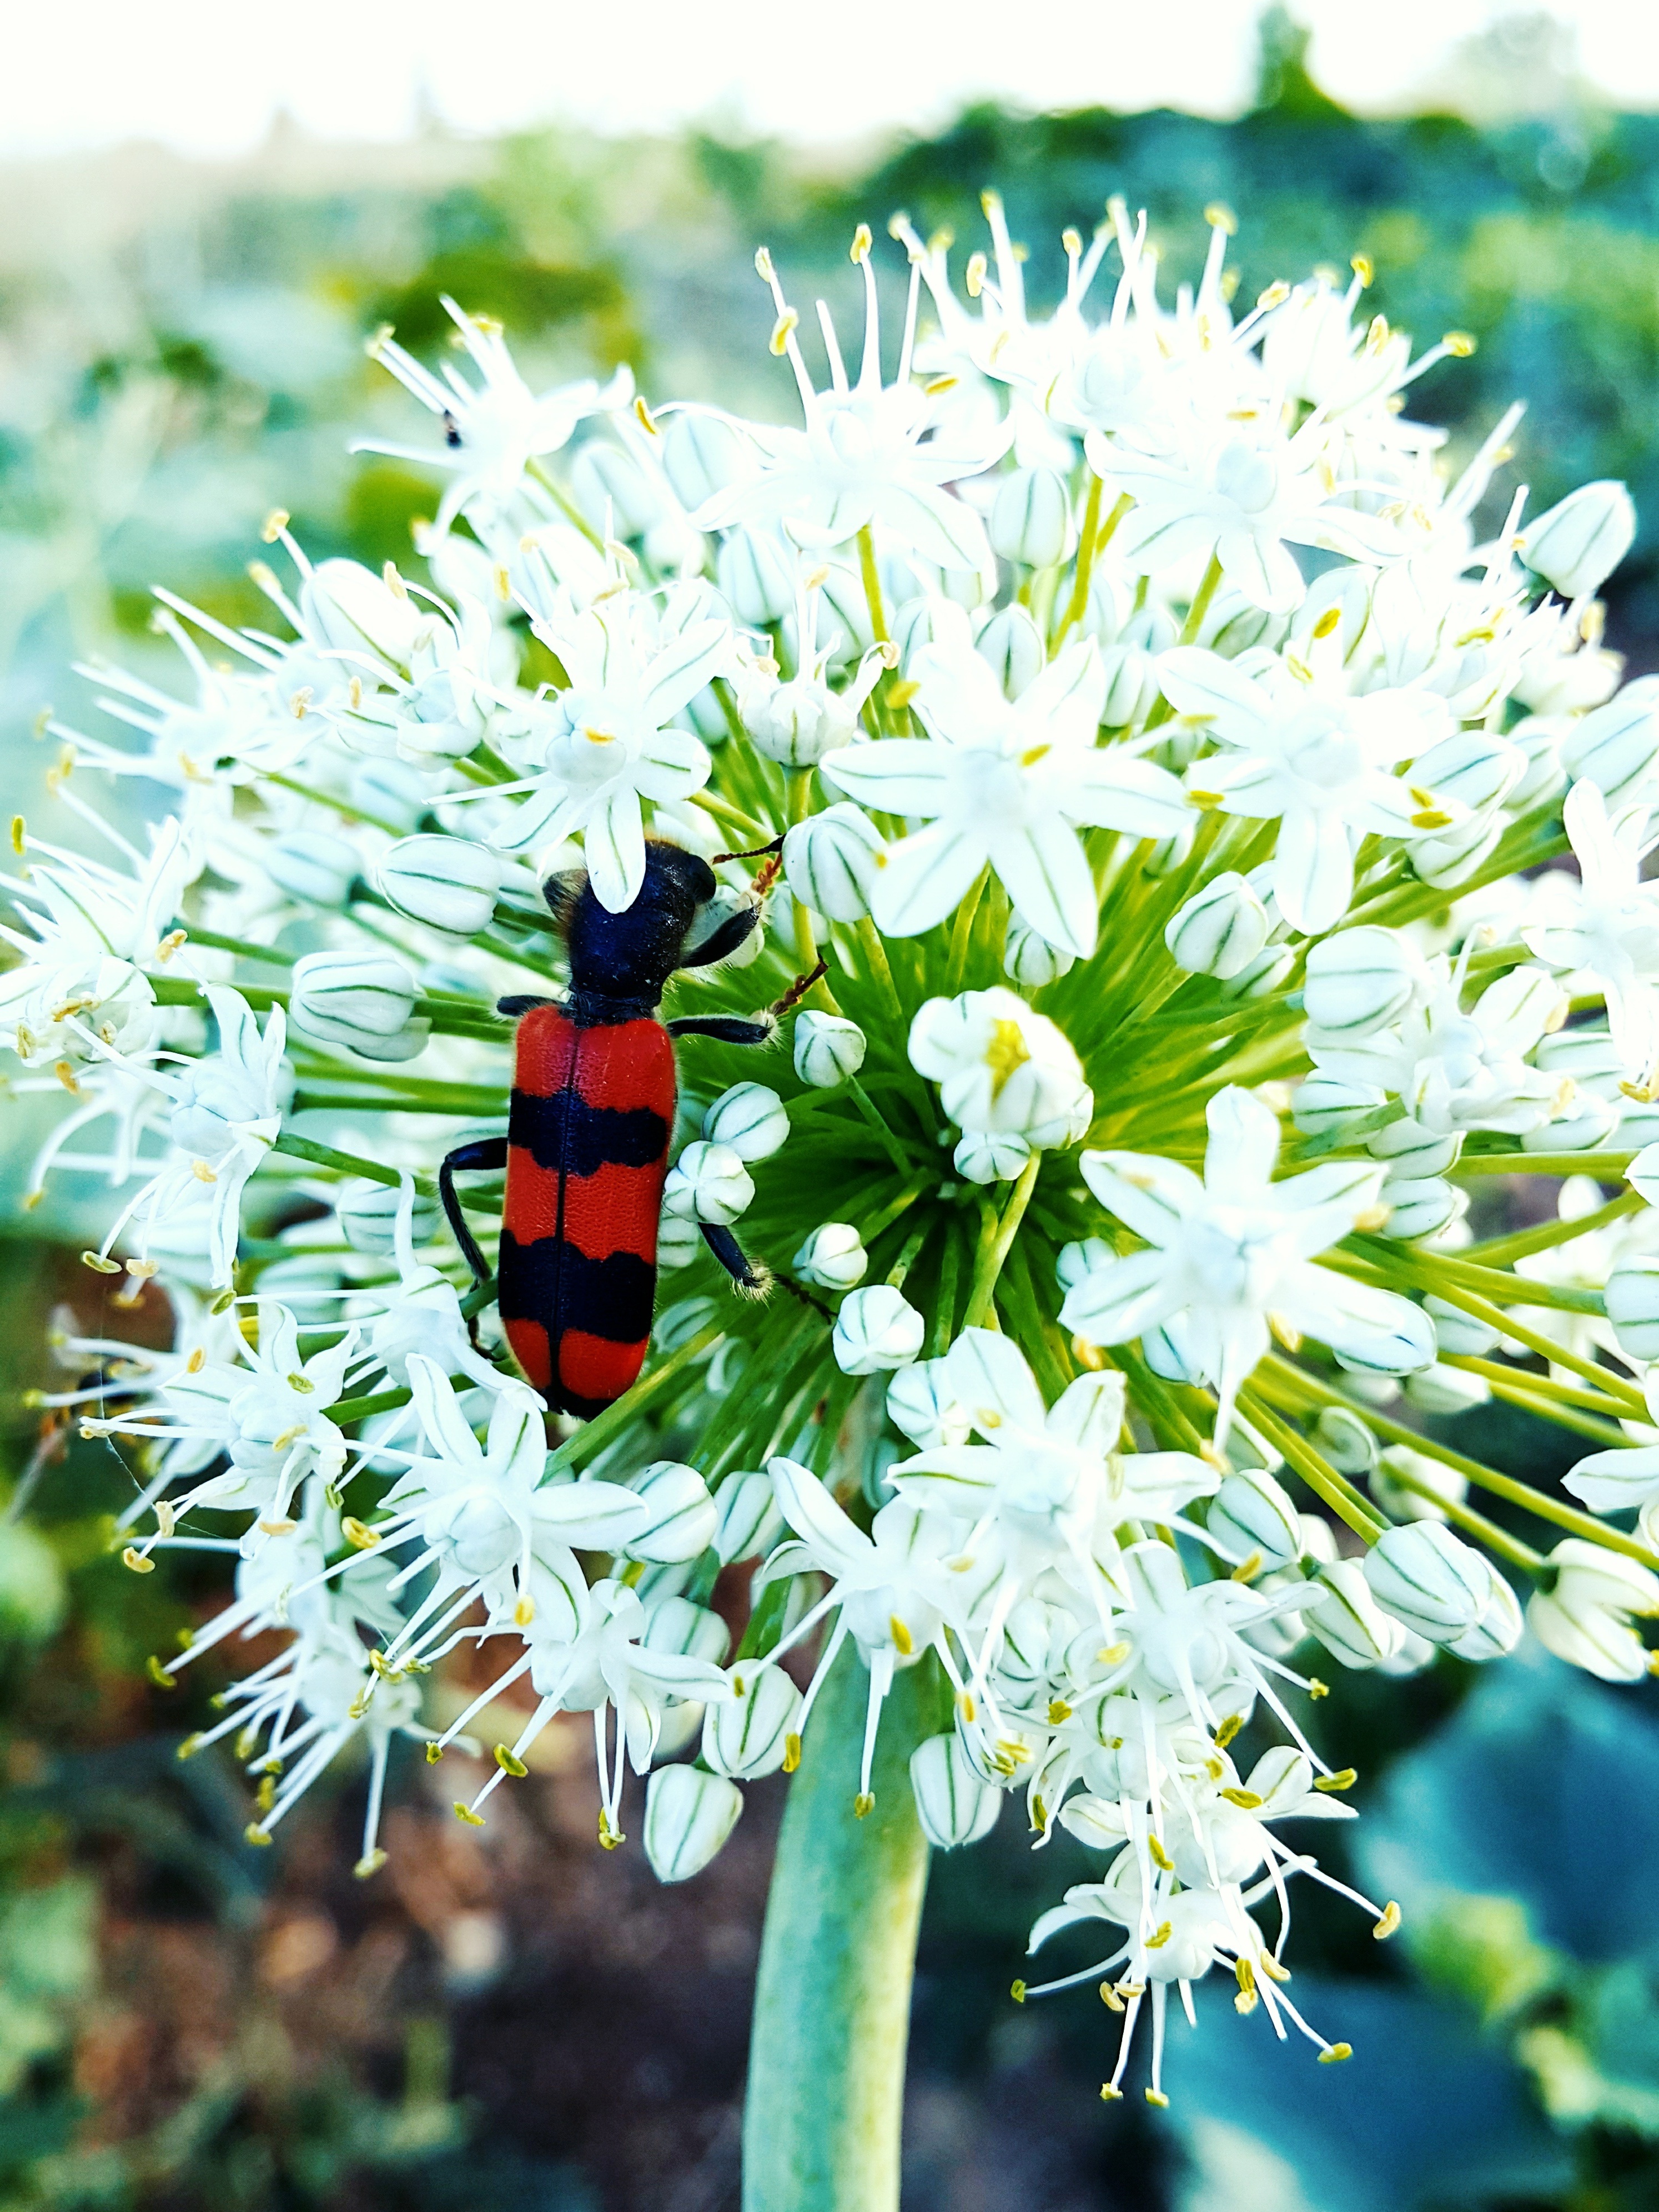
green, flower, flora, plant, botany, insect, land plant, branch, invertebrate, blossom, flowering plant, wildflower, meadow